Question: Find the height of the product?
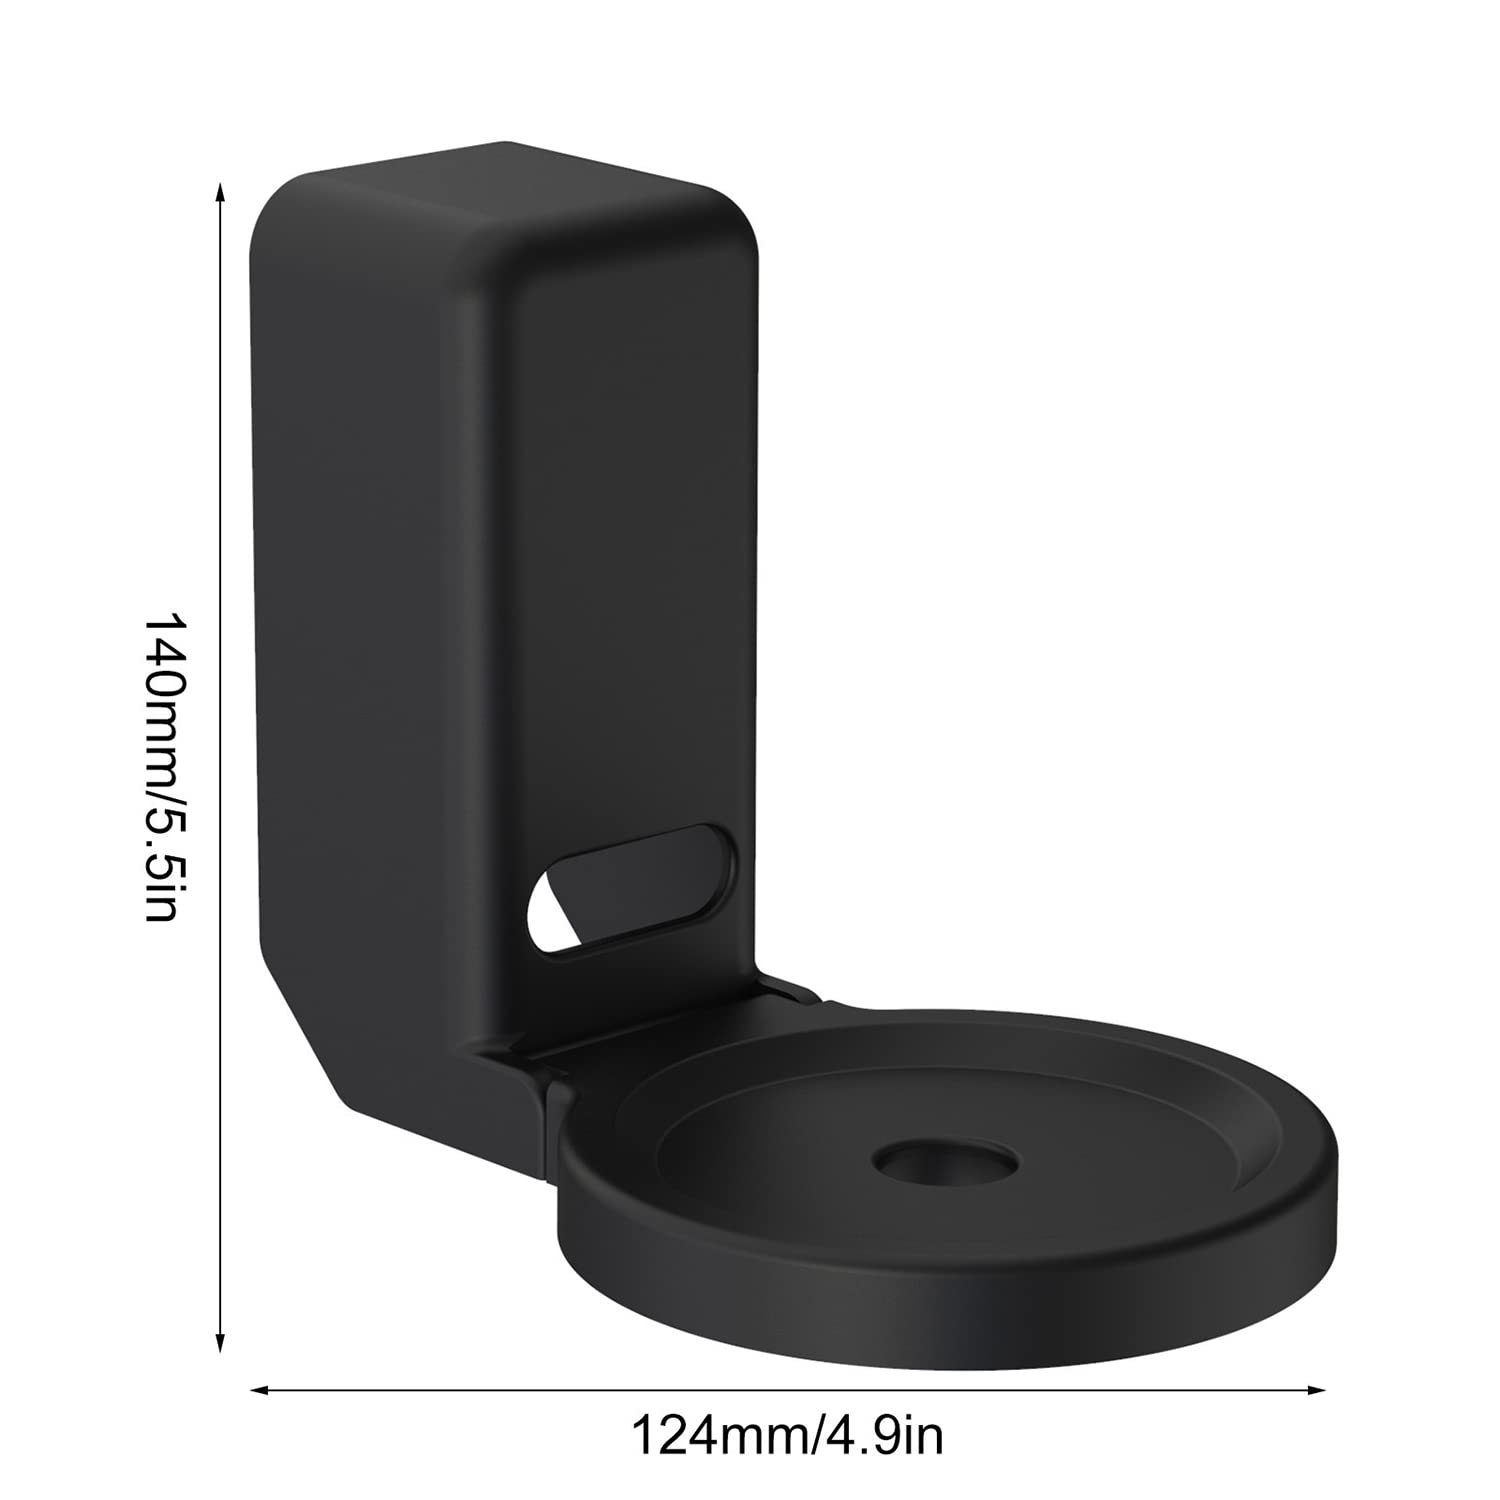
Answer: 140.0 millimetre